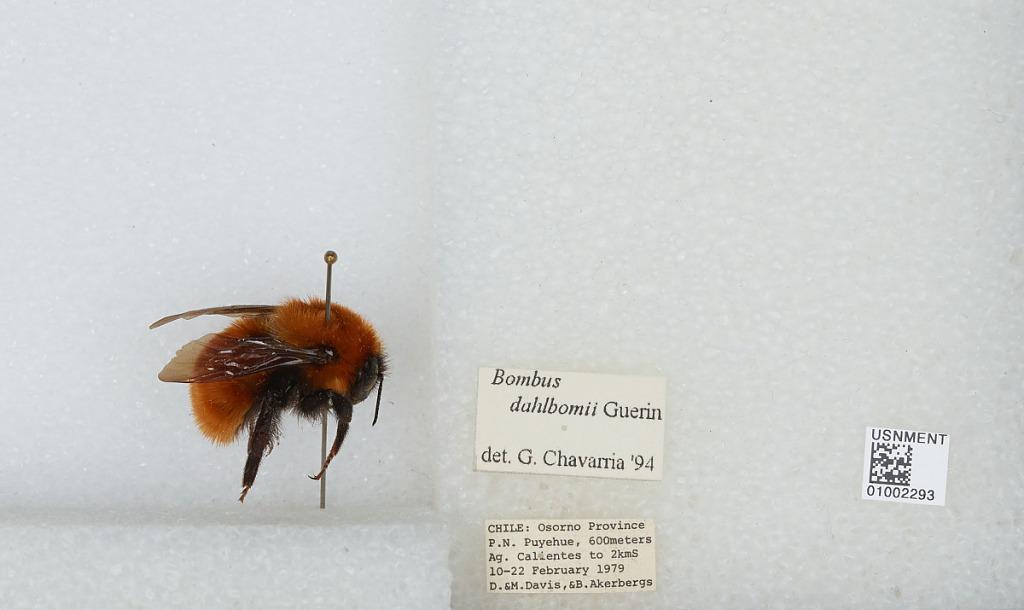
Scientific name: Bombus (Fervidobombus) dahlbomii Guérin
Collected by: M. Davis & B. Akerbergs
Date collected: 1979-2-10
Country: Chile
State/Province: Los Lagos
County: Osorno
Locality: Parque Nacional Puyehue, Aguas Calientes to 2 kilometers south
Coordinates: -40.7342, -72.3097
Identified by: Chavarria, G.